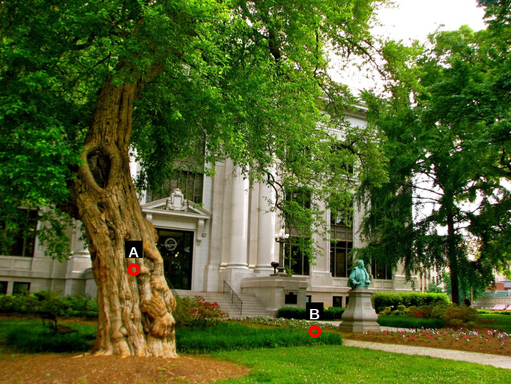
Question: Two points are circled on the image, labeled by A and B beside each circle. Which point is closer to the camera?
Select from the following choices.
(A) A is closer
(B) B is closer
Answer: A